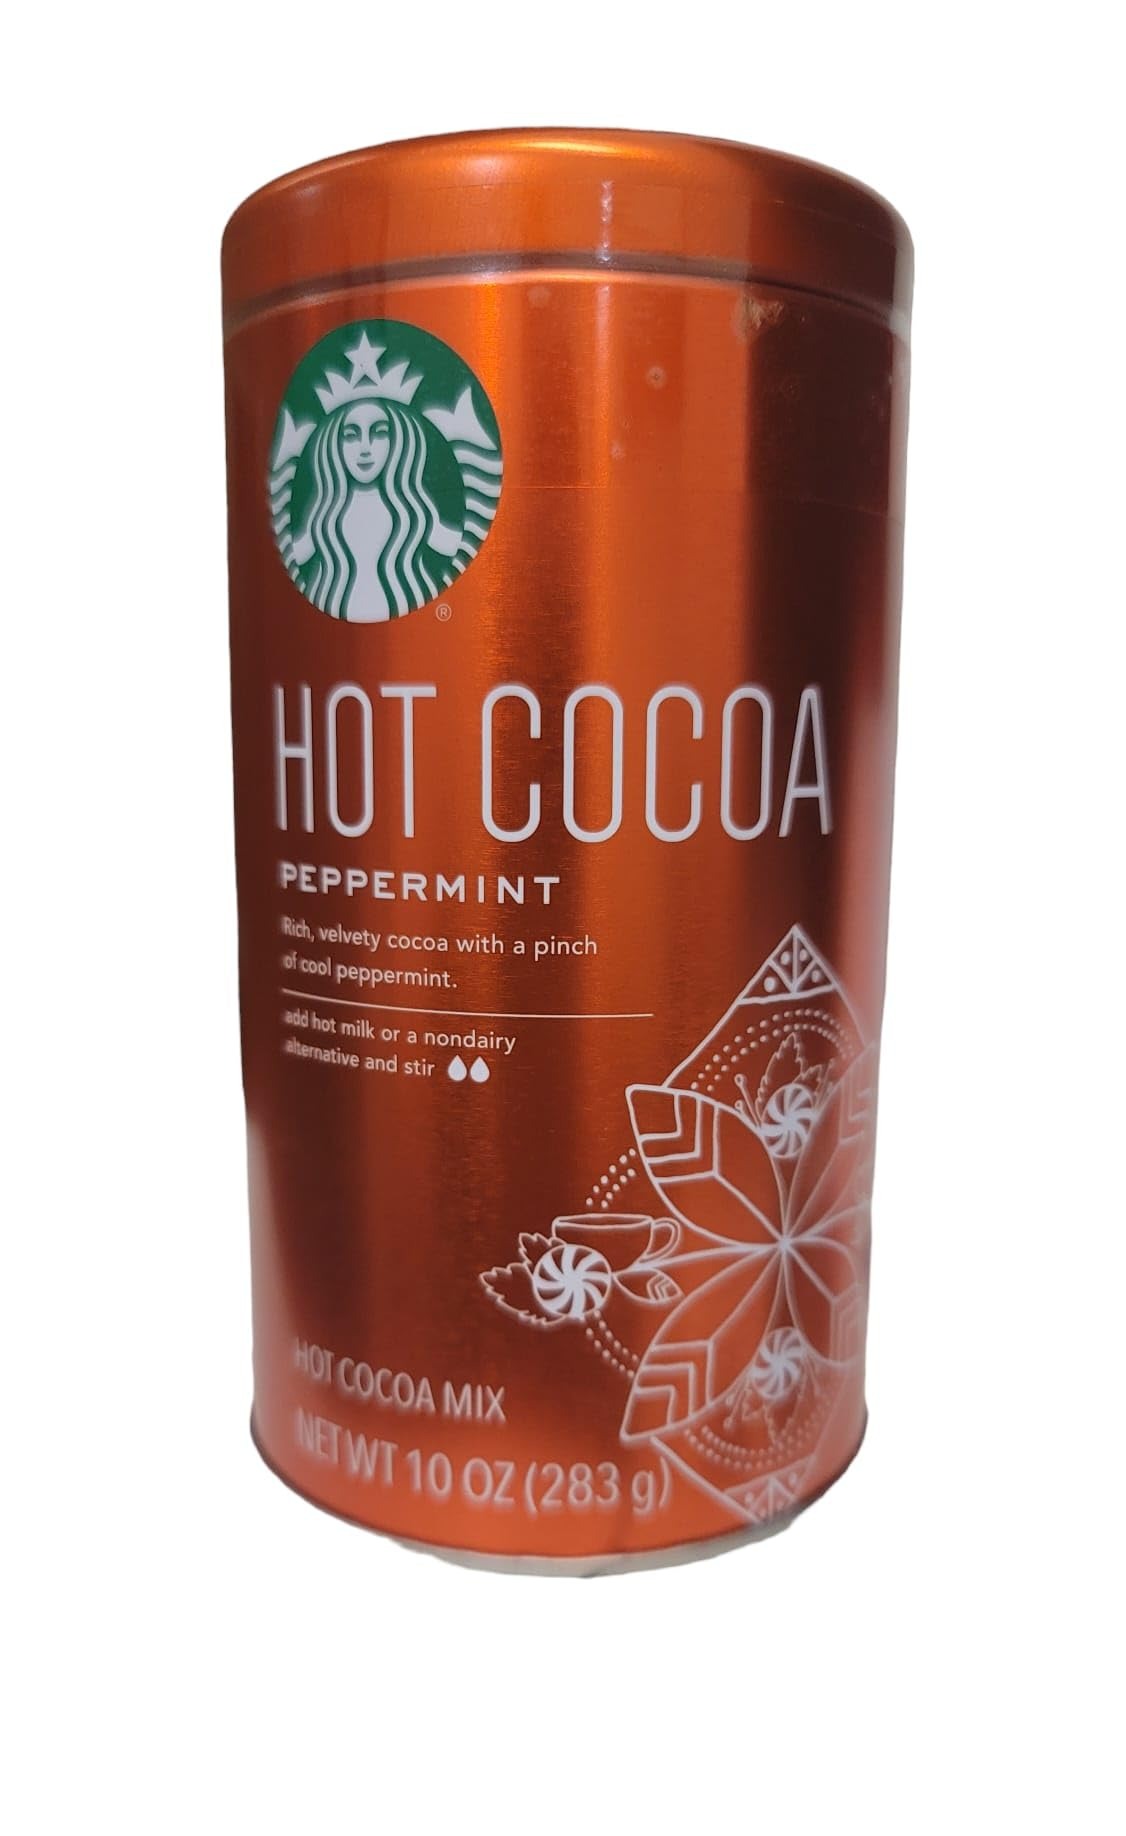
Item Name: Starbucks Hot Cocoa Mix, Peppermint, 10-Ounce
Bullet Point 1: Dark, velvety cocoa with the pleasing tingle of peppermint
Bullet Point 2: Made with ethically sourced cooa
Bullet Point 3: 10 Ounce Canister
Value: 10.0
Unit: oz

Price: 24.975